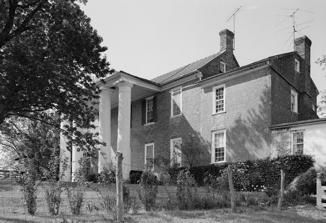
Building: Thorn Hill
Country: United States of America
Year built: 1792
Historic house in Virginia, United States This article is about the house in Virginia. For the community in Tennessee, see Thorn Hill, Tennessee . For other uses, see Thornhill (disambiguation) . United States historic place Thorn Hill U.S. National Register of Historic Places Virginia Landmarks Register Thorn Hill, HABS Photo Show map of Virginia Show map of the United States Location SW of Lexington off VA 251, near Lexington, Virginia Coordinates 37°45′50″N 79°28′11″W / 37.76389°N 79.46972°W / 37.76389; -79.46972 Area 500 acres (200 ha) Built 1792 ( 1792 ) Architectural style I House NRHP reference No. 75002035 VLR No. 081-0084 Significant dates Added to NRHP June 18, 1975 Designated VLR February 18, 1975 Thorn Hill is a historic home located near Lexington , Rockbridge County, Virginia . It was built in 1792, and is a two-story, five-bay, brick I-house dwelling.  It has a side-gable roof, interior end chimneys with corbelled caps, and a two-story, one-bay wing.  The front facade features a colossal tetrastyle portico with Doric order columns.  The property includes the contributing log smokehouse , frame kitchen, frame servants house and loom house, and barns and farm outbuildings. Thorn Hill was the home of Col. John Bowyer, a central figure in Rockbridge County's formative years. It was listed on the National Register of Historic Places in 1975. The property has historically been closely associated with nearby Washington and Lee University (W&L). In 1782, Bowyer was appointed one of the first trustees of Liberty Hall Academy, which eventually became W&L. John Robinson, a principal benefactor of Washington College, and Judge John Brockenbrough, founder of the W&L Law School, lived at Thorn Hill.  More recently, Thorn Hill was a dairy farm, and the house itself largely fell into disrepair. In 2004, Bill Johnston and Paul Elliott bought Thorn Hill, spending more than $1 million restoring the property and adding various amenities, including a large pottery studio where the original kitchen (which was built away from the main house to prevent the main house from burning down in the event of a fire) once stood. They also added a scenic driveway and lush gardens. In 2008, the pair attempted to sell the property. Unfortunately the house went on the market the week before the collapse of Bear Stearns. Over the next several years, they kept cutting the price without attracting a buyer. In 2013, the owners decided to auction the house. Current Washington and Lee Trustee Bennett L. Ross and his wife Alyson Moore Ross were the high bidders during the auction, stating that they "...were interested in buying Thorn Hill because of its ties to Washington and Lee." In 2021, the owners formally opened a bed and breakfast called the "Thorn Hill Inn", featuring refurbished original outbuildings with modern amenities as well as a fitness and yoga center. References